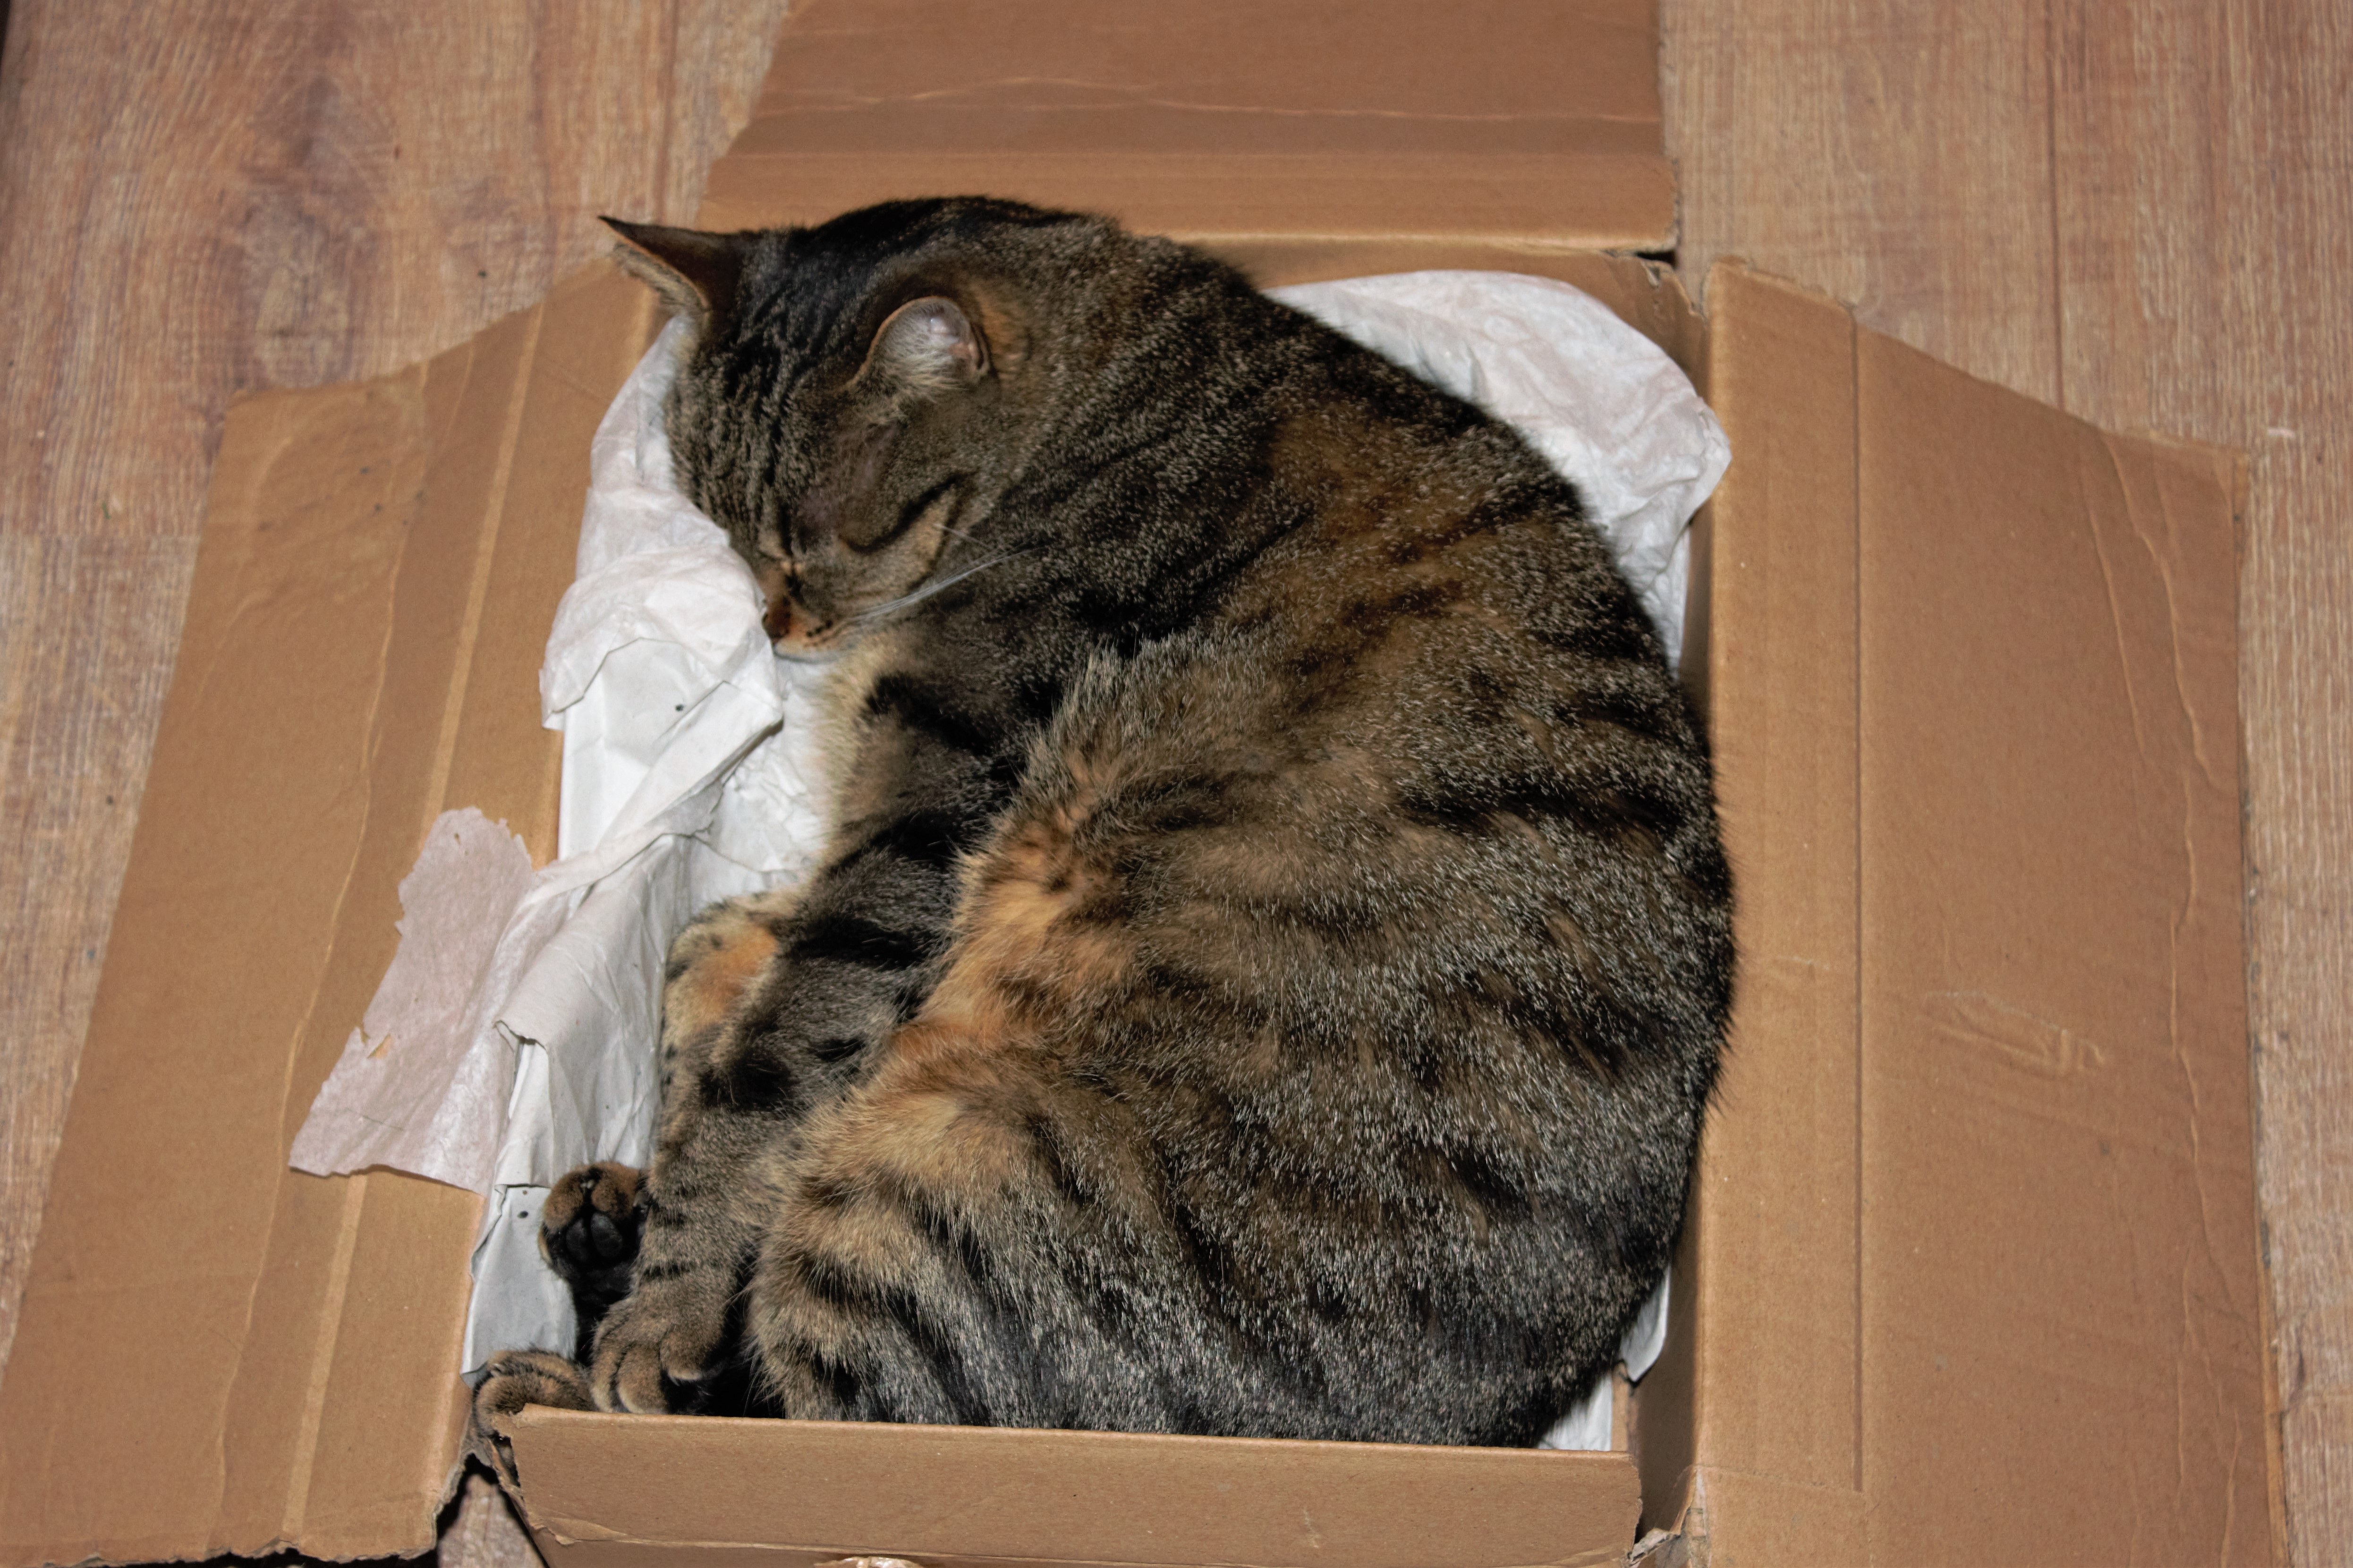
relax, cat, mammal, rest, box, whiskers, vertebrate, cardboard, domestic cat, tabby cat, european shorthair, small to medium sized cats, cat like mammal, domestic short haired cat